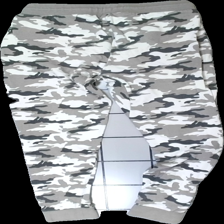
View: back
Type: Trousers
Category: Children
Brand: Not in the list
Brand text on label: d.m.d
Colors: White, Grey, Black
Material: 100% cotton
Pattern: Other
Cut: Regular
Size: 158
Season: All
Stains: Minor
Damage: outwashed
Price range: <50
Recommended usage: Reuse
Comment: camouflage print